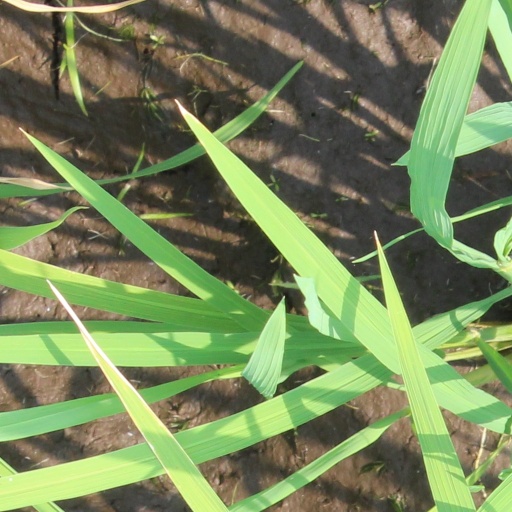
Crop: rice